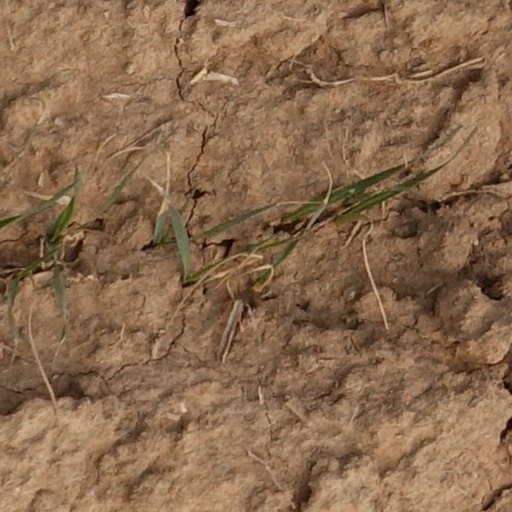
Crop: wheat